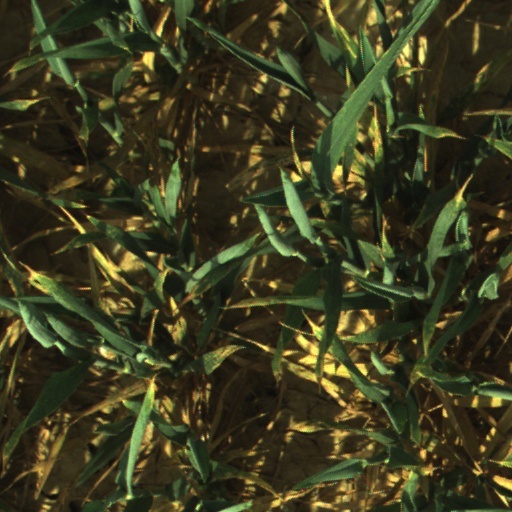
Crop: wheat